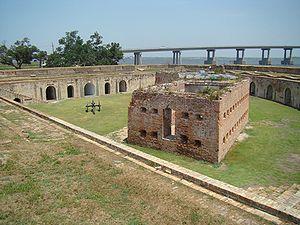
Fort Pike est une ancienne forteresse du XIXᵉ siècle gardant l'entrée du détroit des Rigolets en Louisiane face au golfe du Mexique.